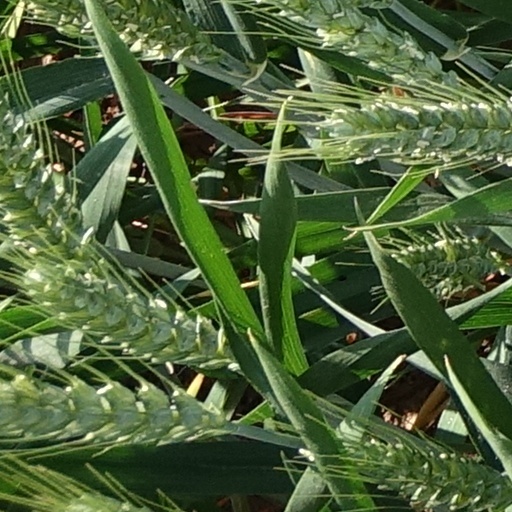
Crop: wheat